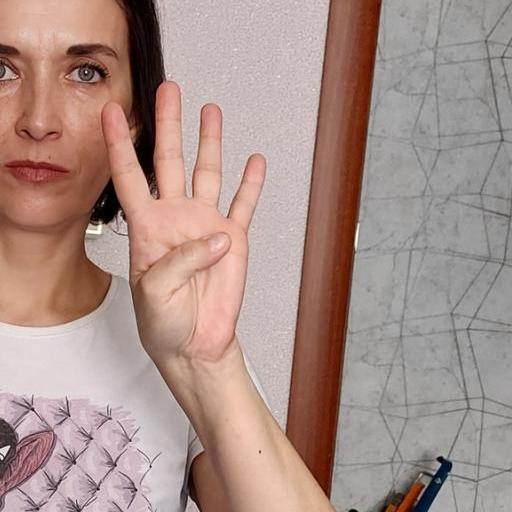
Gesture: four